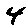
Label: 4